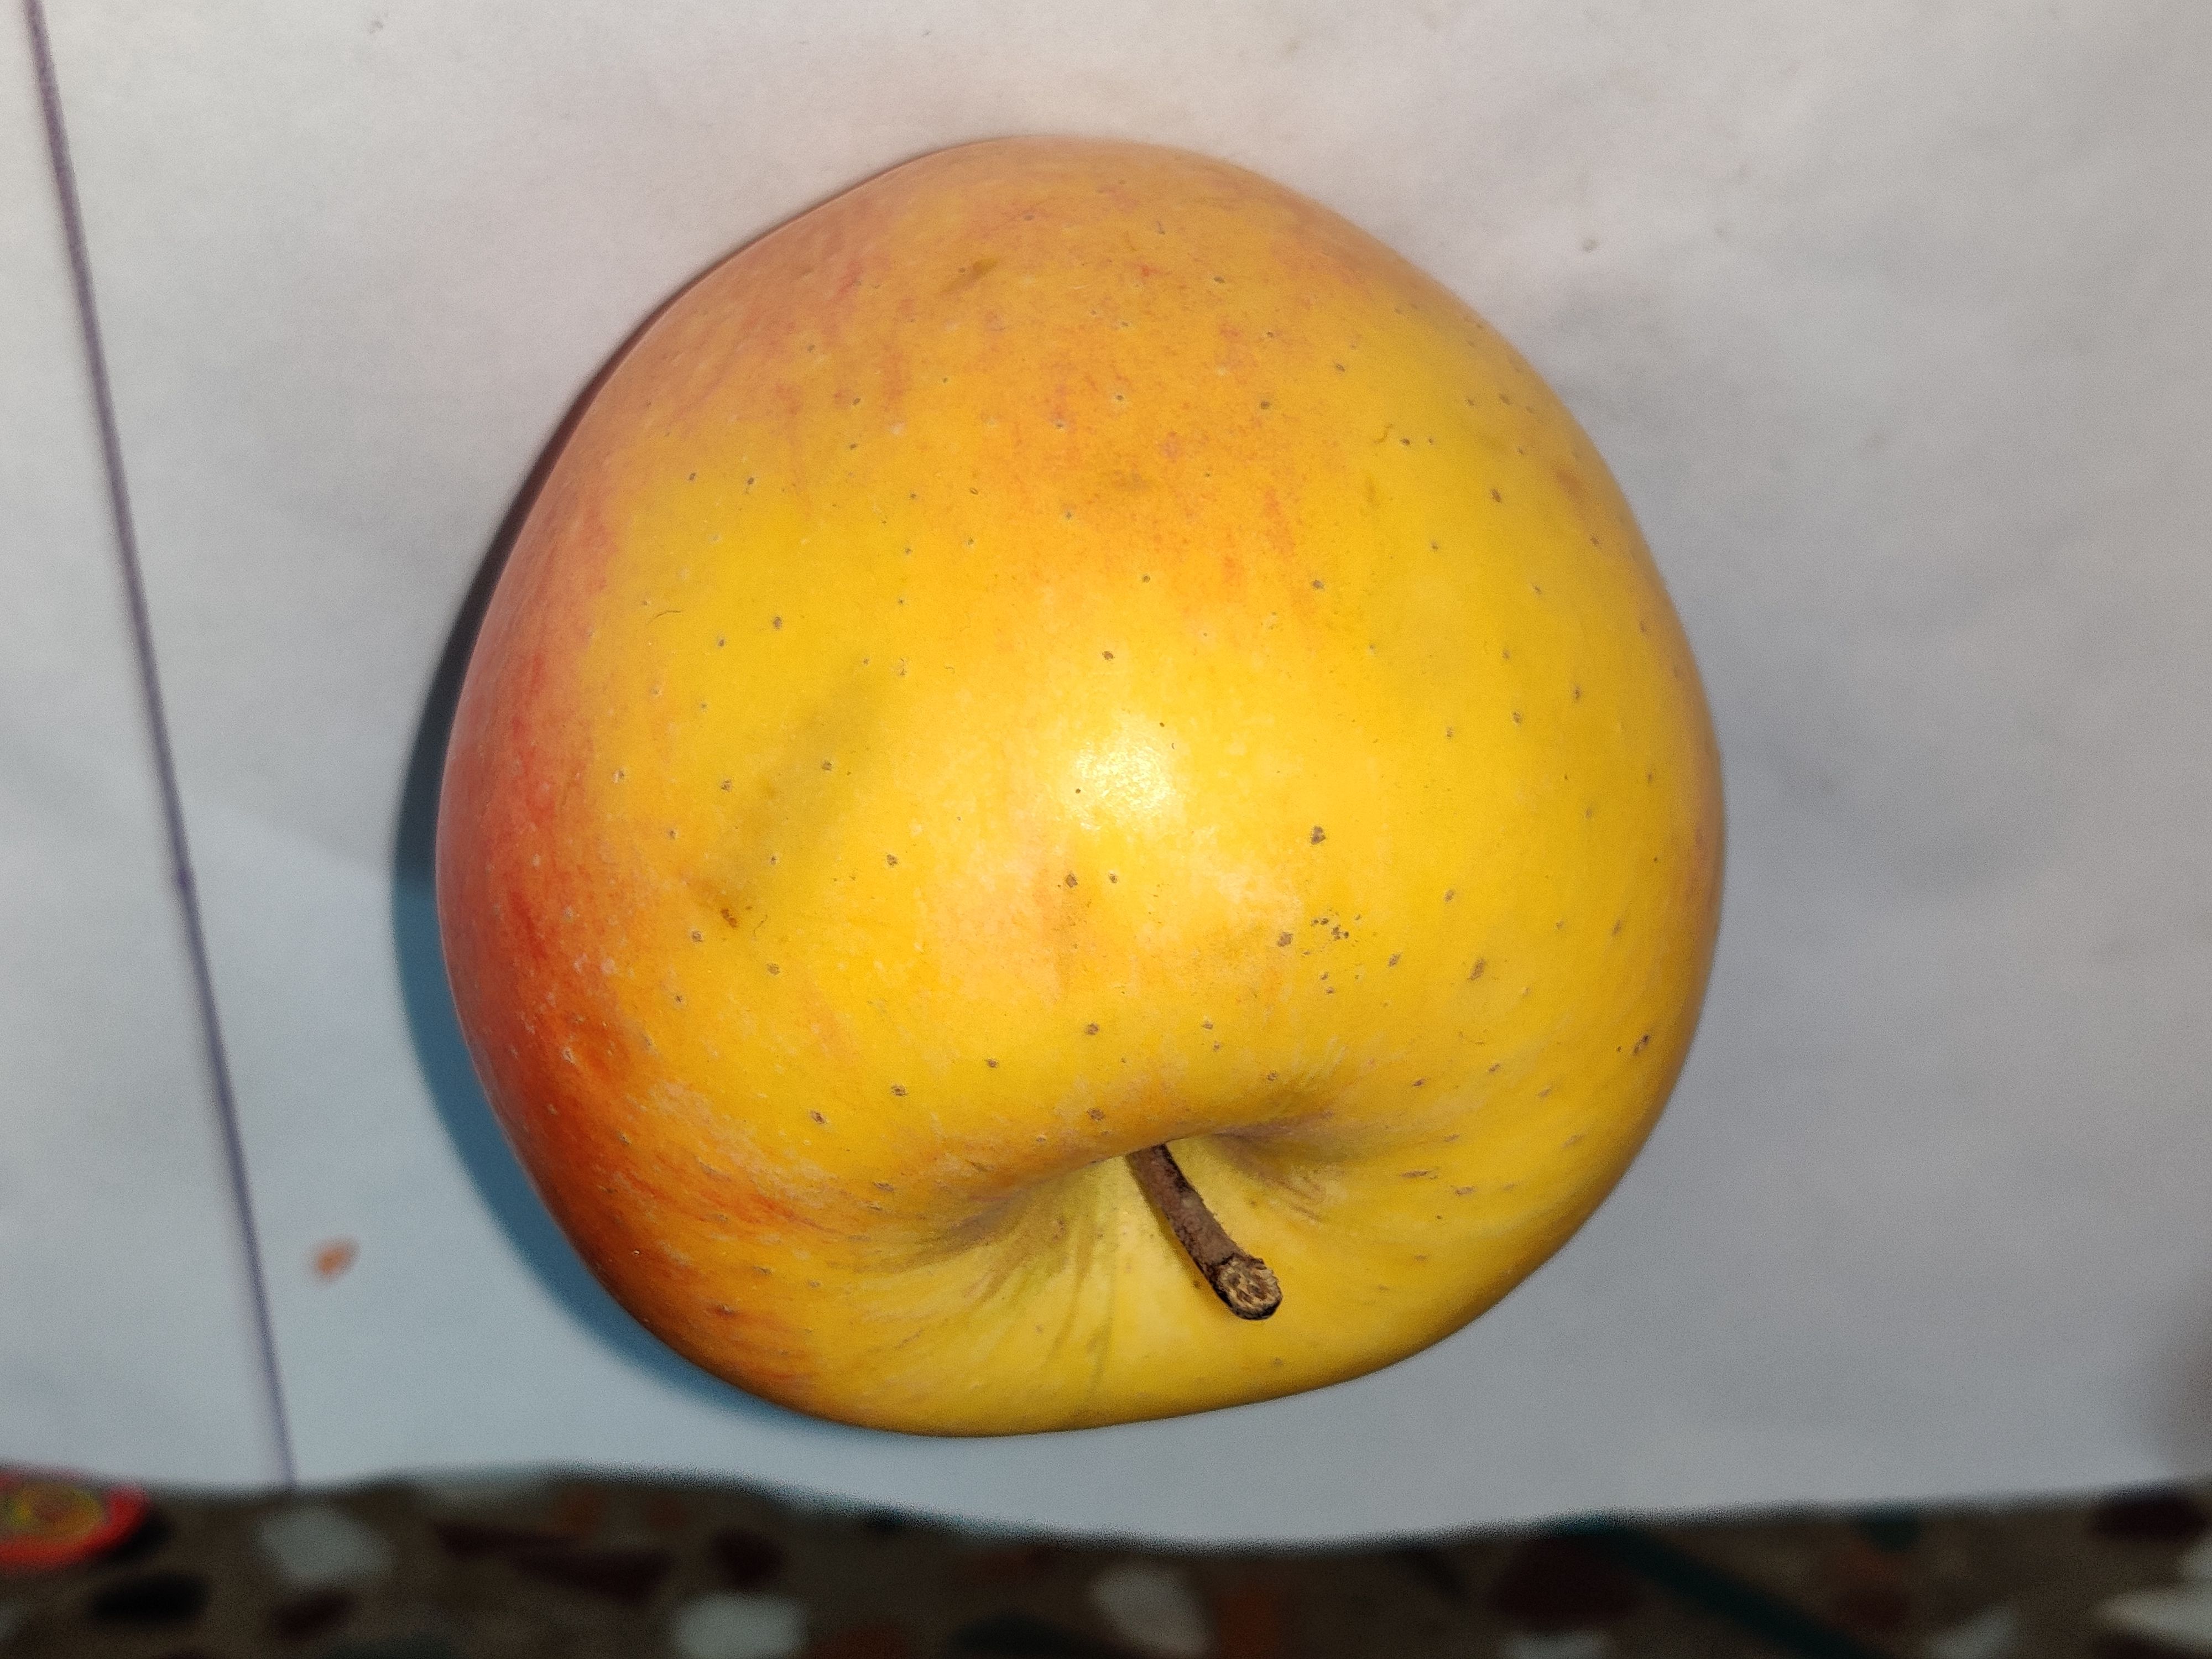
Fruit: apple
Grade: 1st-grade